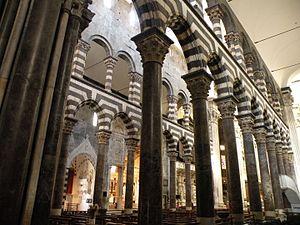
San Lorenzo (Genoa) - Inside